Raesfeld Castle

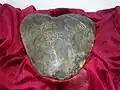
Heart of Lead by Christoph Otto von Velen in the Castle Chapel

The castle's history dates back to the beginning of the 12th century. At the end of the 16th century, the knight's castle of the Lords of Raesfeld came into the possession of the von Velen family. In the middle of the 17th century, Imperial Count Alexander II von Velen had the castle converted into a Renaissance-style residential palace. In the first half of the 18th century, the von Velen family of Raesfeld died out; the castle was only inhabited irregularly and gradually fell into disrepair. At the beginning of the 19th century, parts of the complex were demolished or used as an agricultural estate until the 20th century. After the Second World War, the new owners, the Chambers of Crafts of North Rhine-Westphalia, had it restored. Today, the castle is home to the further education and training facility of the Chambers of Crafts and is used for cultural events and as a restaurant. It has been possible to get married here since 2007.